Masaaki Tachihara

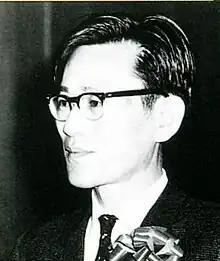

was the pen-name of a Japanese novelist, essayist, poet and literary critic of Korean descent, active during the Shōwa period.